Nigel Don

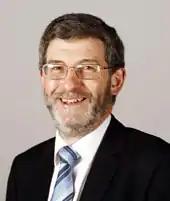

Nigel Anderson Don (born 16 April 1954) is a Scottish composer, arranger and former politician. He was a Scottish National Party (SNP) Member of the Scottish Parliament (MSP) for two parliamentary terms, first for the North East Scotland region 2007–2011 then for the Angus North and Mearns constituency in the 2011–2016 term.